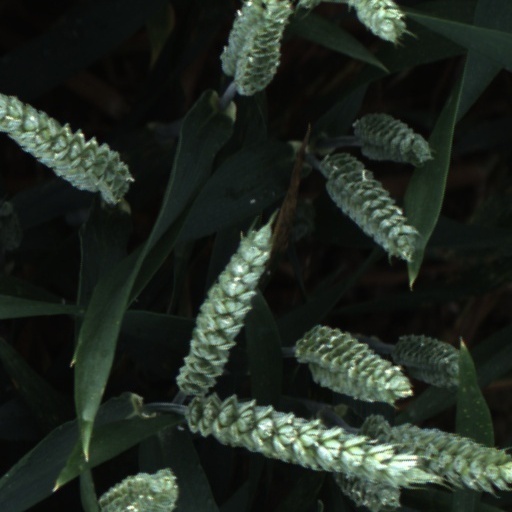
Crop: wheat